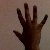
The image shows a hand gesture representing the number 5 in Indian Sign Language.